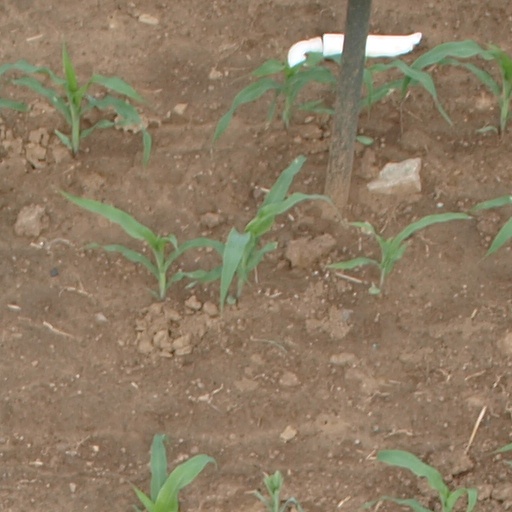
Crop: maize; corn